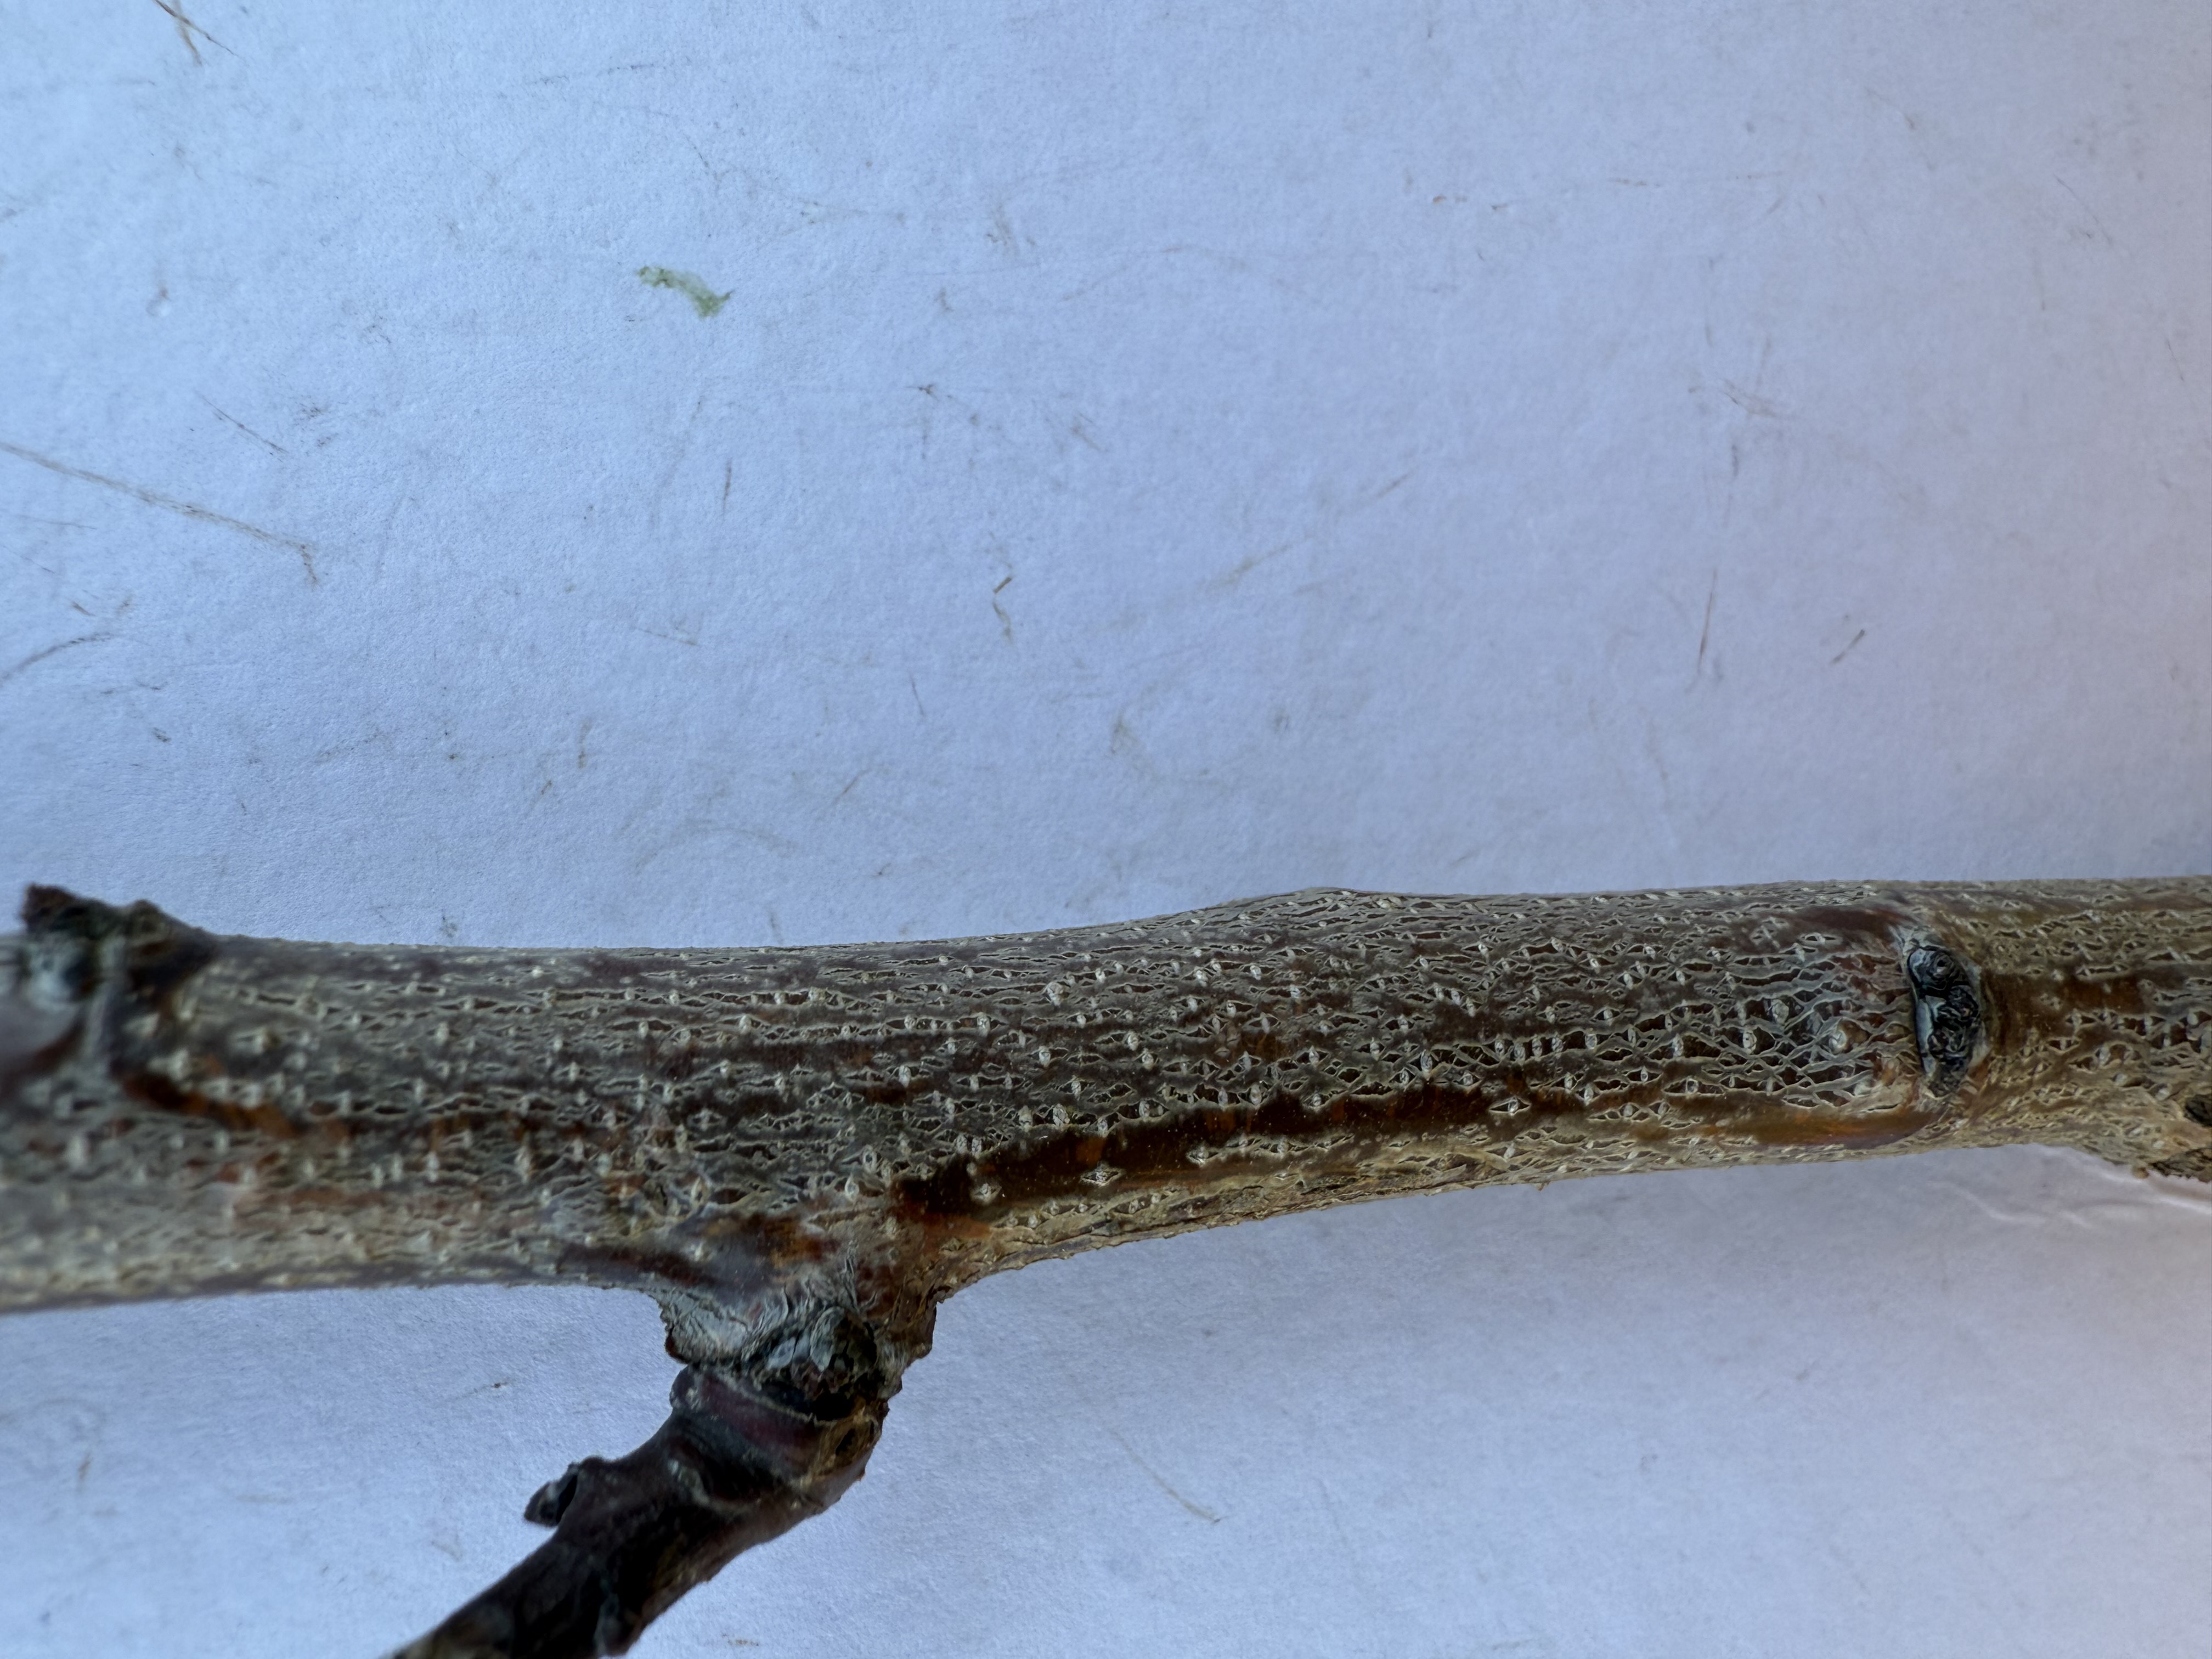
Variety: Sekerpare Apricot